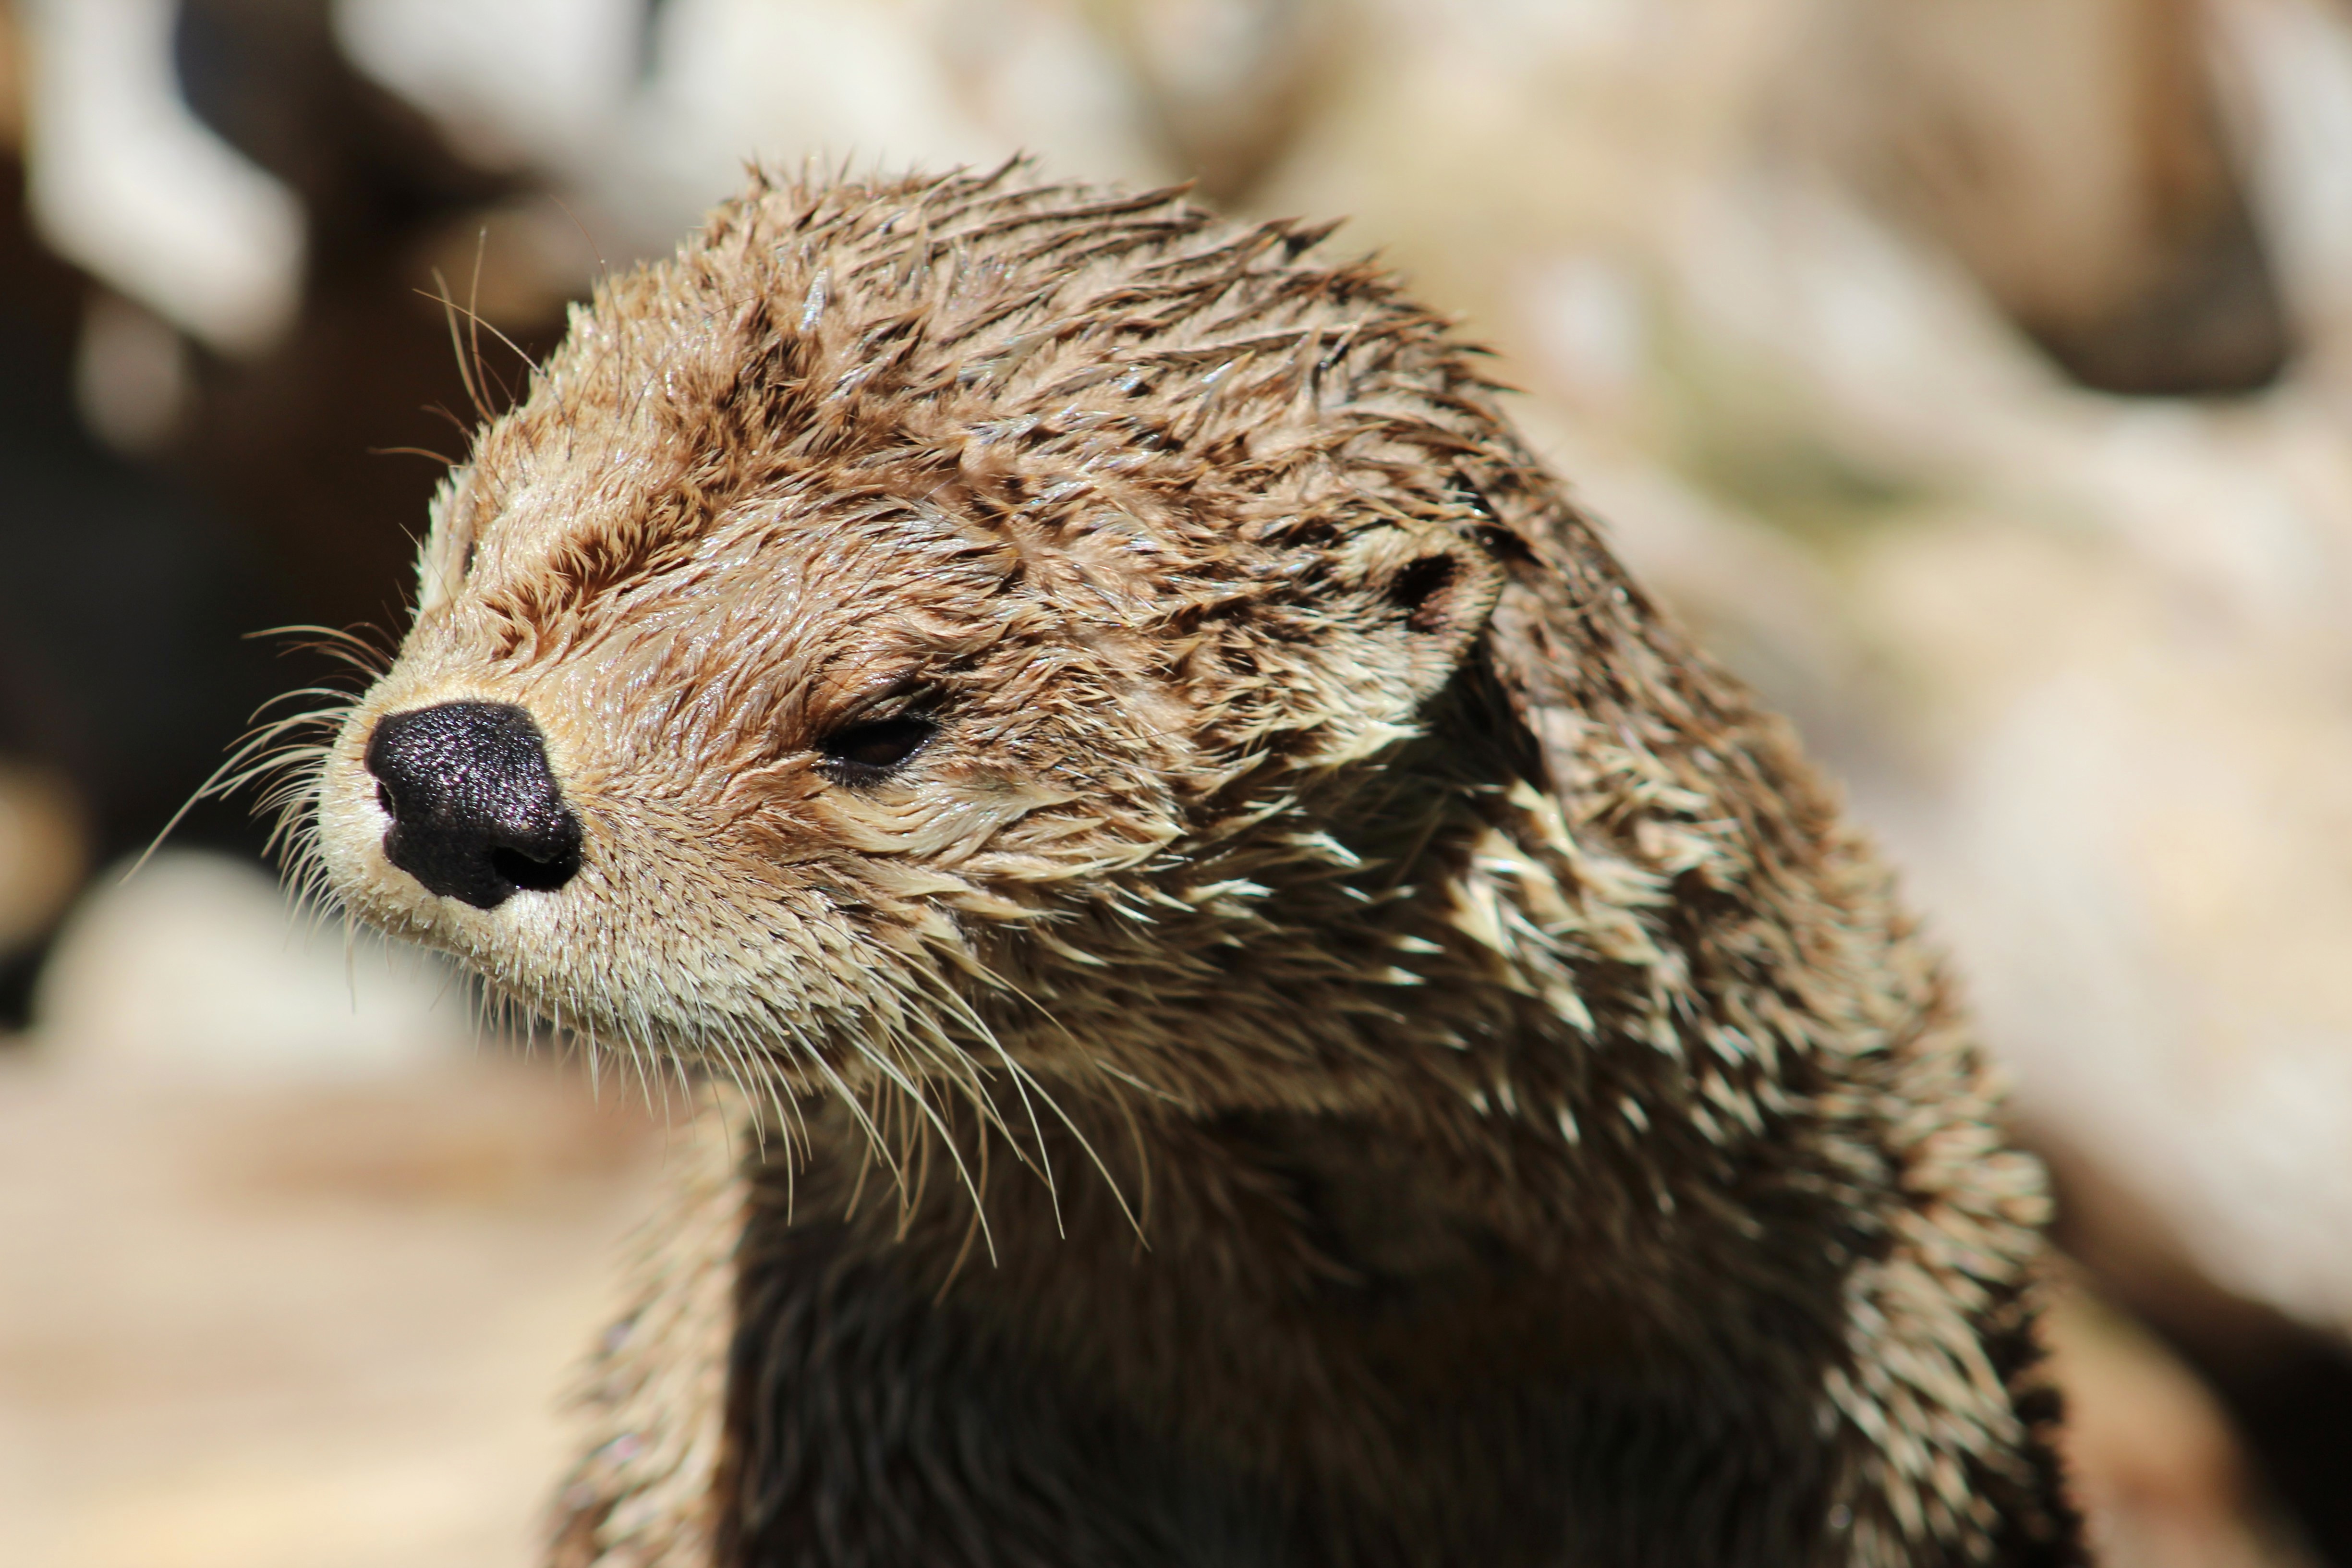
wildlife, mammal, fauna, close up, whiskers, vertebrate, otter, mustelidae